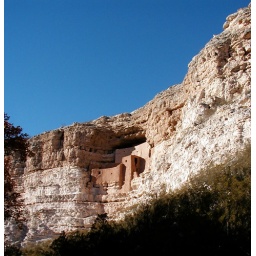
living within the rock - Montezuma's castle